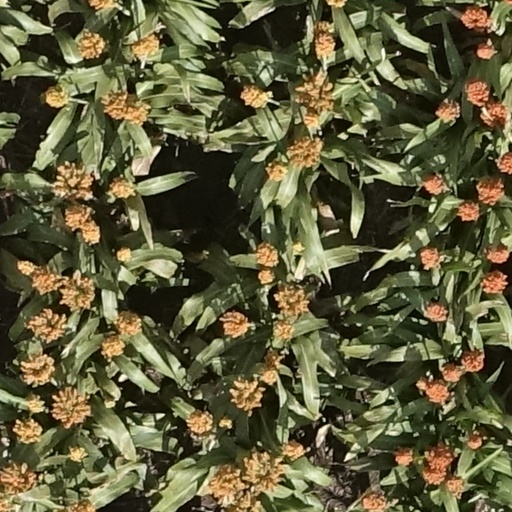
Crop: sorghum